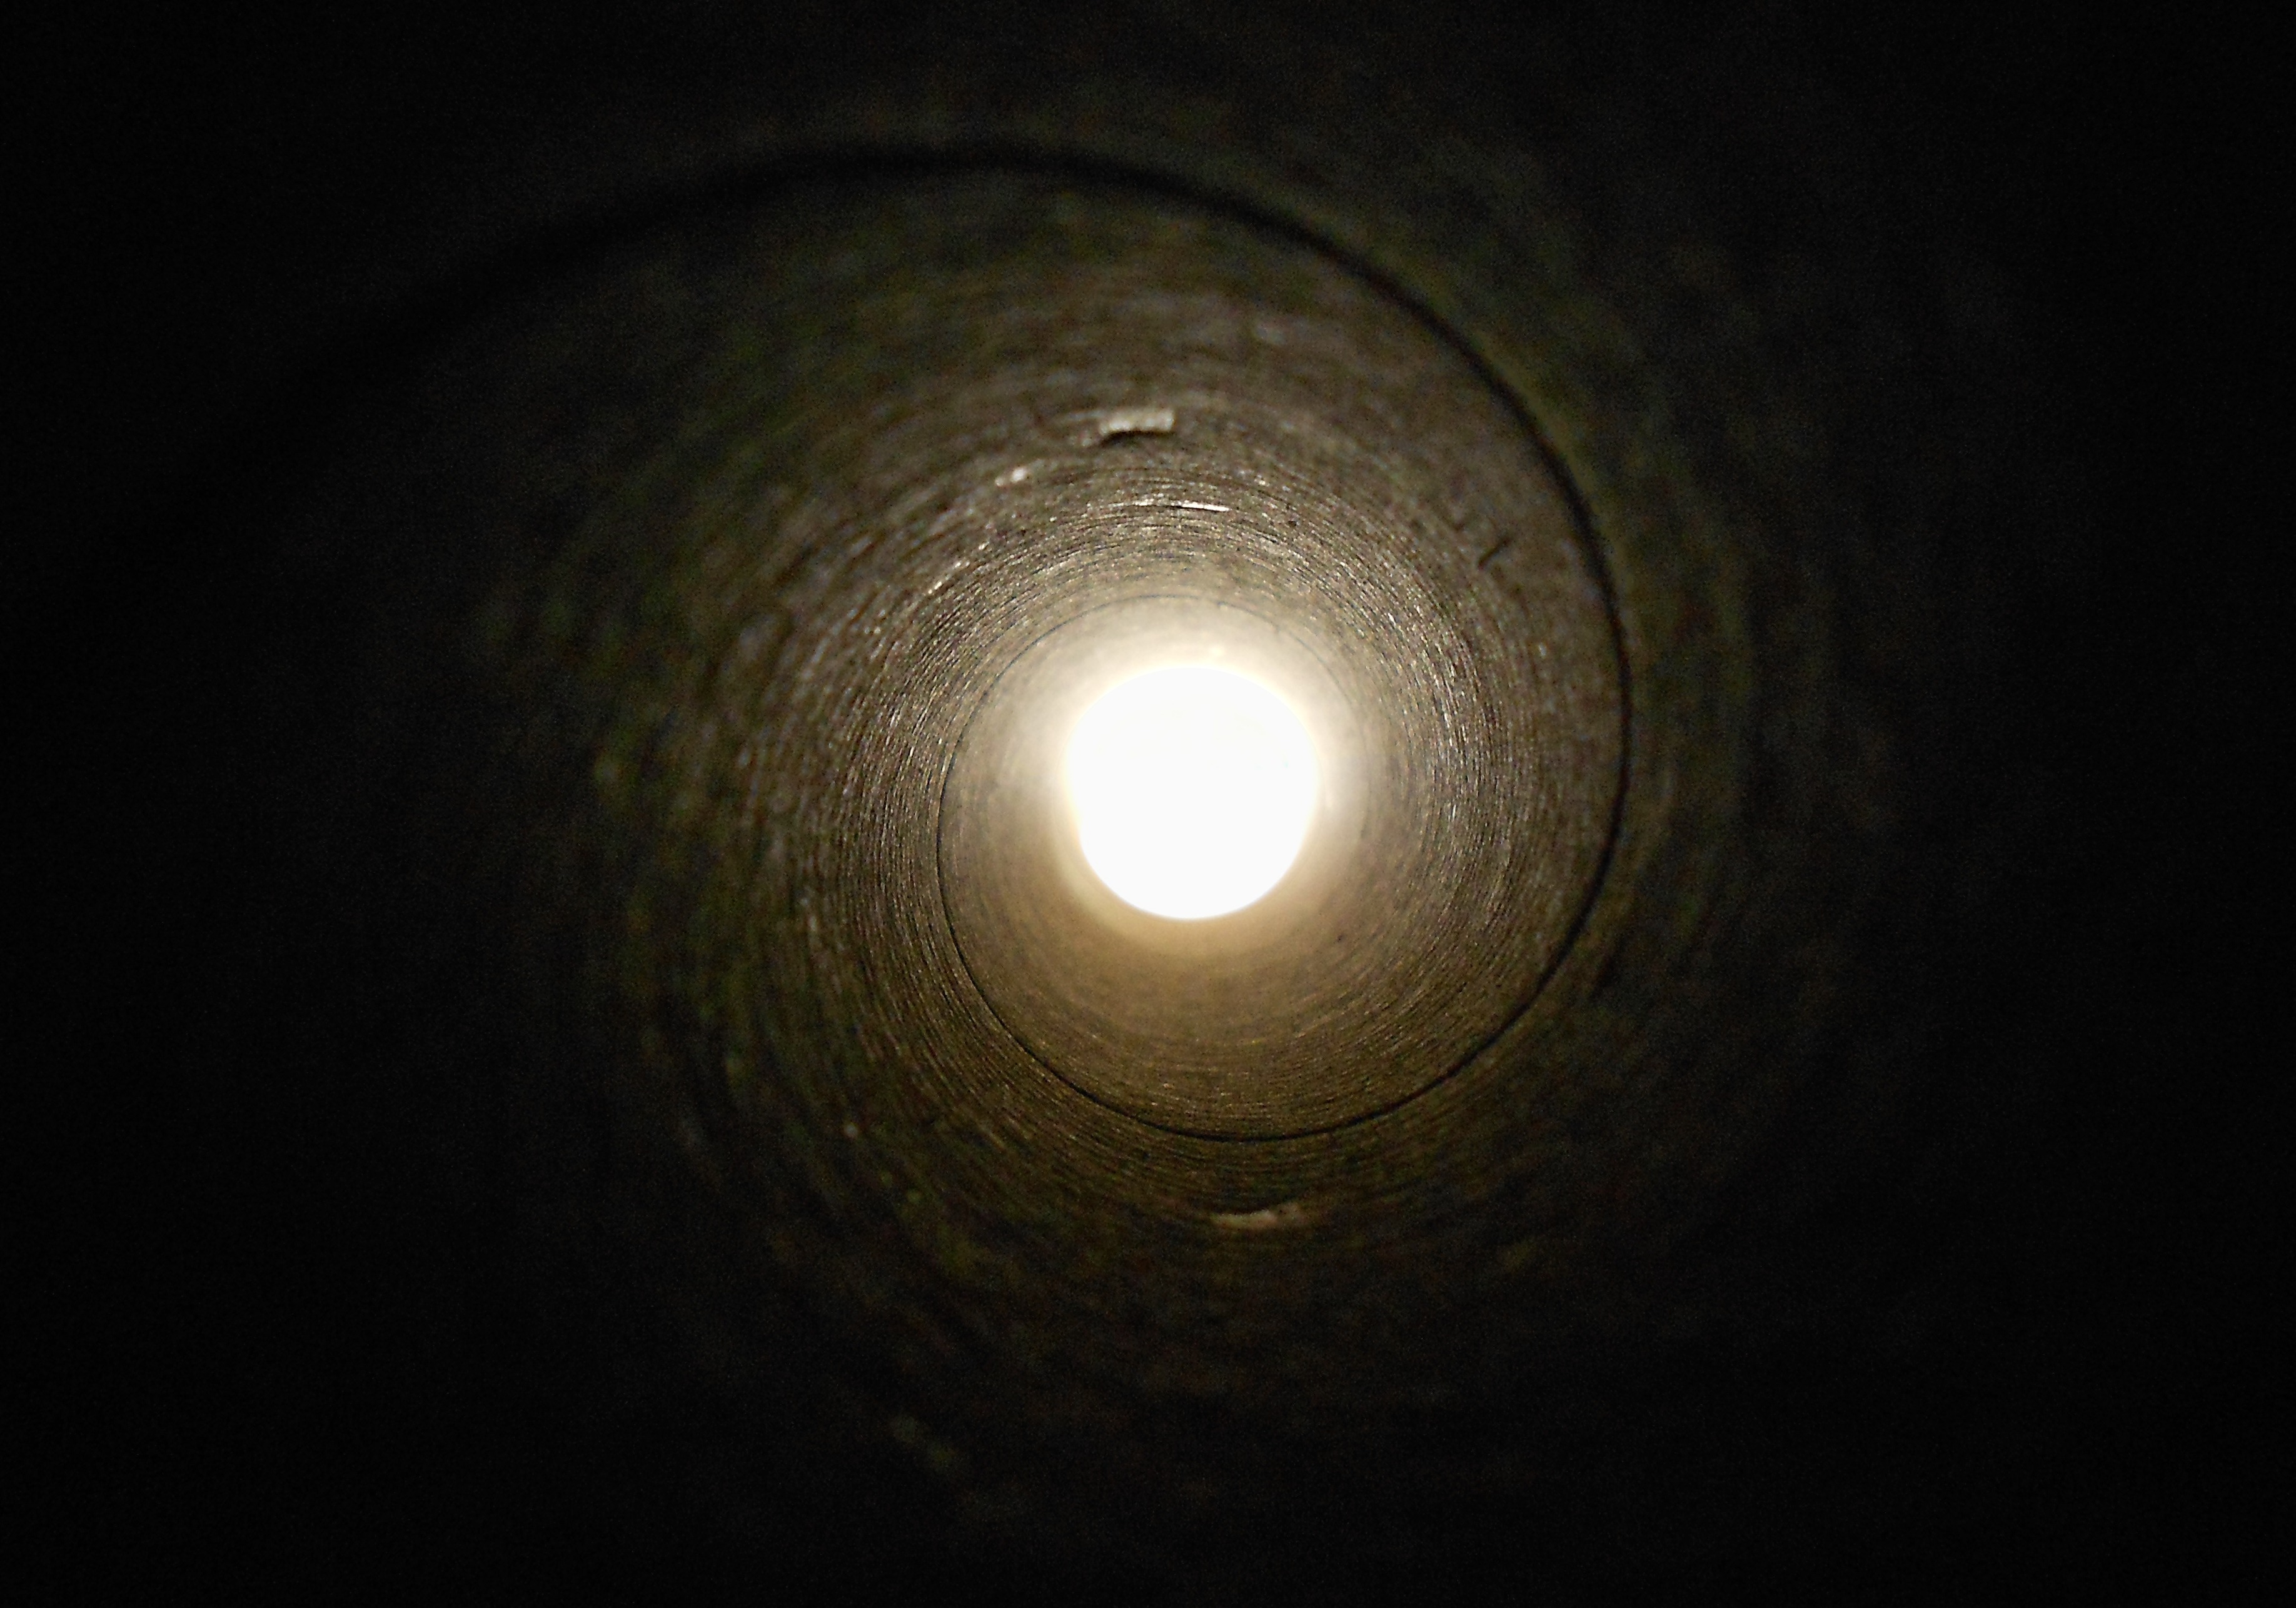
light, tube, atmosphere, tunnel, underground, construction, darkness, lighting, circle, illuminated, close up, pipe, symmetry, tunel, pipeline, macro photography